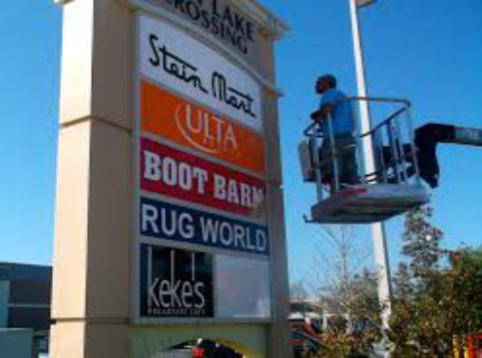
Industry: Others